The Bad Lands

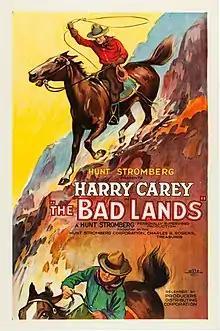
Film poster

The Bad Lands is a 1925 American silent Western film directed by Dell Henderson and featuring Harry Carey.